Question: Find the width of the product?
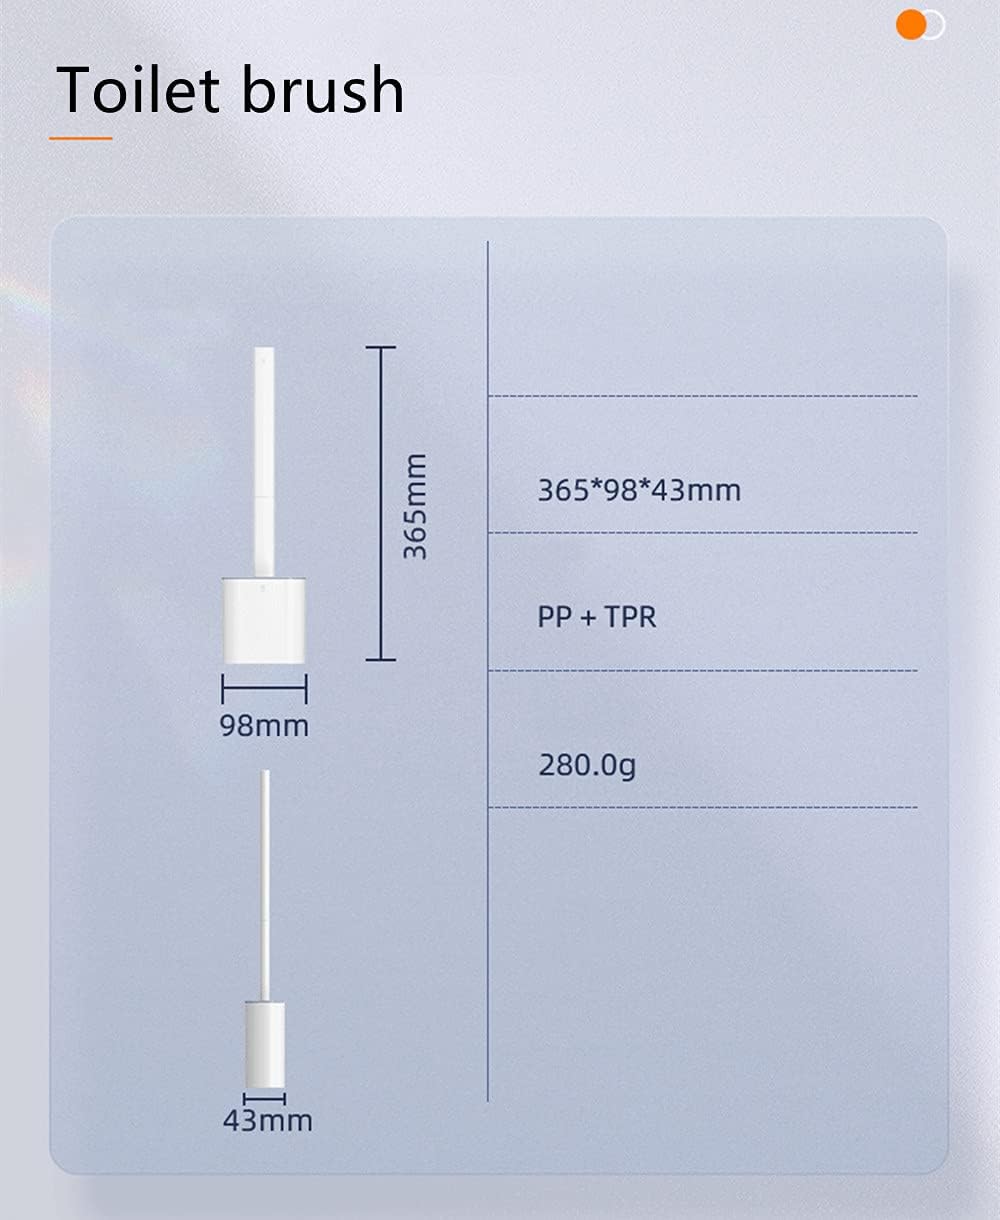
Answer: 98.0 millimetre